Mamucium

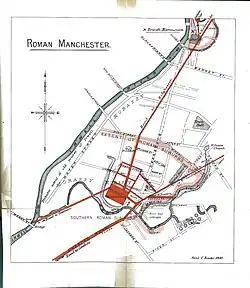
A map of Mamucium

The Romans built the fort on a naturally defensible sandstone bluff that overlooked a nearby crossing over the River Medlock. The area became an important junction for at least two major military roads through this part of the country. One highway ran east to west between the legionary fortresses of Deva Victrix (Chester) and Eboracum (York) the other ran north to Bremetennacum (Ribchester). In addition, Mamucium may also have overlooked a lesser road running north west to Coccium (Wigan). The fort was one of a chain of fortifications along the Eboracum to Deva Victrix road, with Castleshaw Roman fort lying to the east, and Condate (Northwich) to the west. Stamps on tegulae indicate that Mamucium had administrative links not only with Castleshaw, but also with Ardotalia, the nearest fort (12 miles), Slack and Ebchester; all the forts probably got the tegulae from the same place in Grimescar Wood near Huddersfield.